Loch Achnamoine

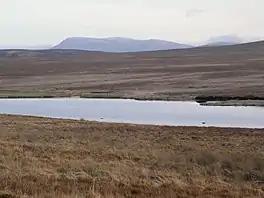
Loch Achnamoine, from the road on its northern shore

Loch Achnamoine is a small mountain loch, situated on the River Helmsdale in the Highland council area of Scotland. The nearest settlement to it is Kinbrace, a small village 2.5 miles (4 km) east, along a small country road.